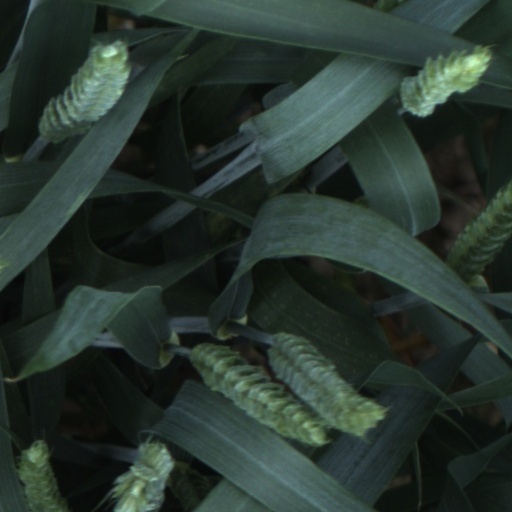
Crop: wheat